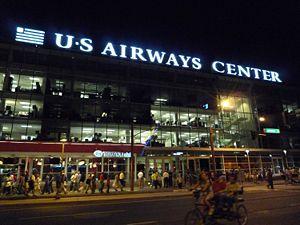
Le US Airways Center de Phoenix, Arizona.
La Talking Stick Resort Arena est une salle omnisports située près du Chase Field, le stade des Diamondbacks de l'Arizona, dans le centre de Phoenix en Arizona.